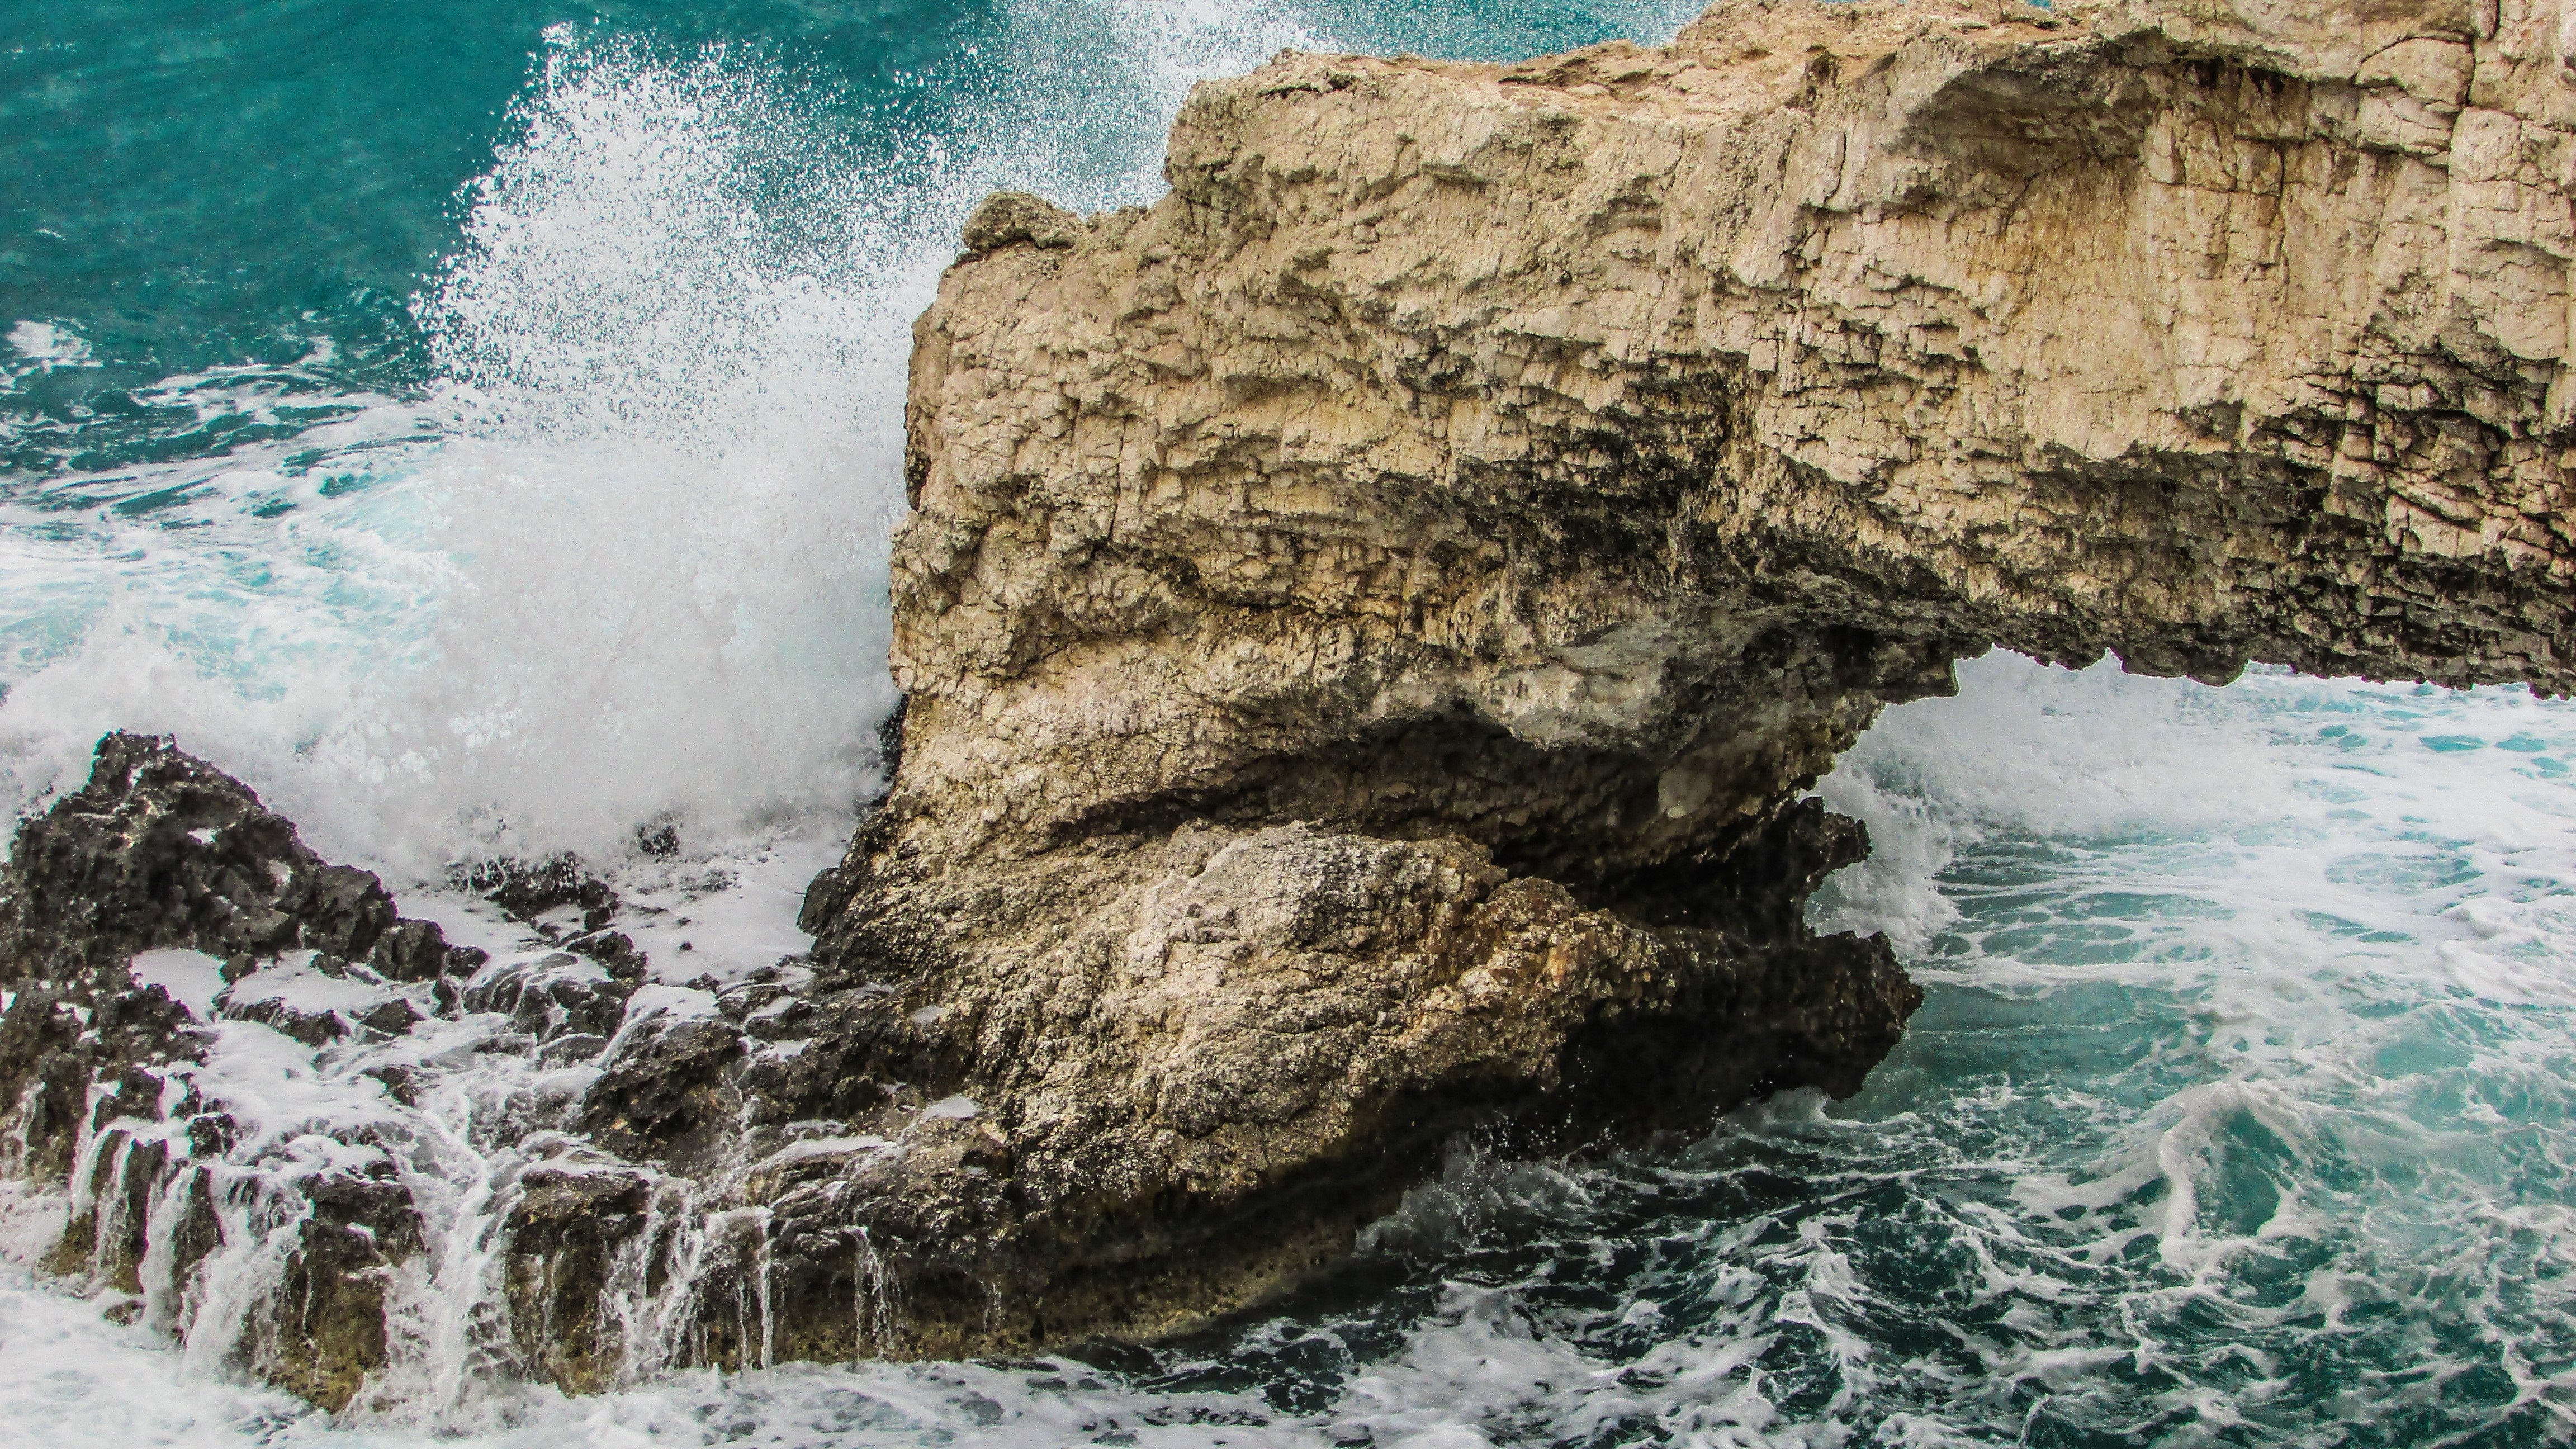
sea, coast, water, rock, ocean, shore, wave, coastline, formation, cliff, wild, cove, bay, rapid, terrain, waves, geology, cyprus, cape, landform, ayia napa, sea cave, geographical feature, wind wave